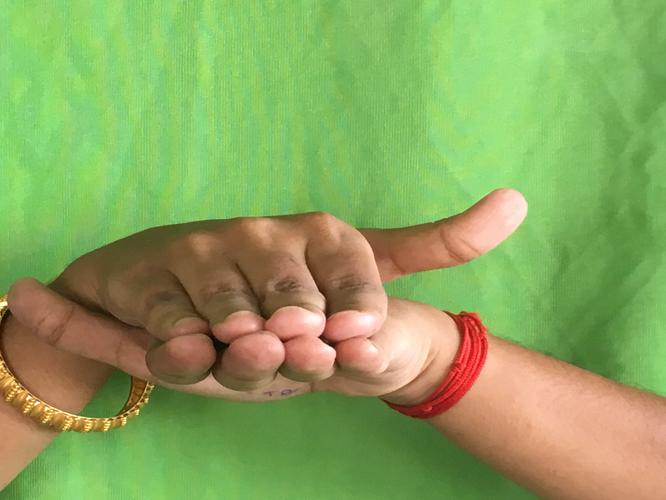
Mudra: Matsya
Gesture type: double_hand